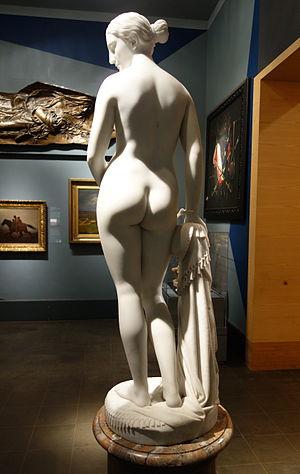
L'Esclave grecque est une statue du sculpteur américain Hiram Powers réalisée à Florence pour la première fois en 1844. Elle représente, selon son créateur, une jeune femme grecque dénudée et enchaînée après avoir été capturée par des Turcs de l'Empire ottoman durant la Révolution grecque. Acclamée par la critique pendant le XIXᵉ siècle, c'est l'une des œuvres d'art américain les mieux connues de ce siècle.